1st Armoured Division (Syria)

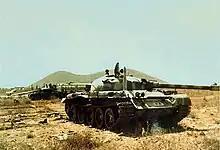
Damaged T-62 tanks of the 91st Armoured Brigade, 1st Division west of Ein Zivan, north of the Kishva axis, in the background Mount Shifon.

During the Syrian Army's assault on the Israeli held Golan Heights during the 1973 Yom Kippur War, the 1st Division was held in reserve until a breakthrough was made on the front line. On the evening of the first day of battle, 6 October, the division was sent forward to follow the success of the 5th Division in the southern breakout part of the line in Khodana and Rafid. From there it was supposed to move towards Hosnia, Ramathnia and past the Blacksmith camp.